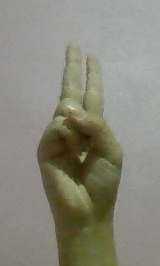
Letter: taa